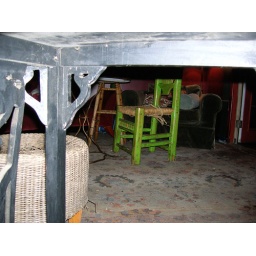
The green chair under the table